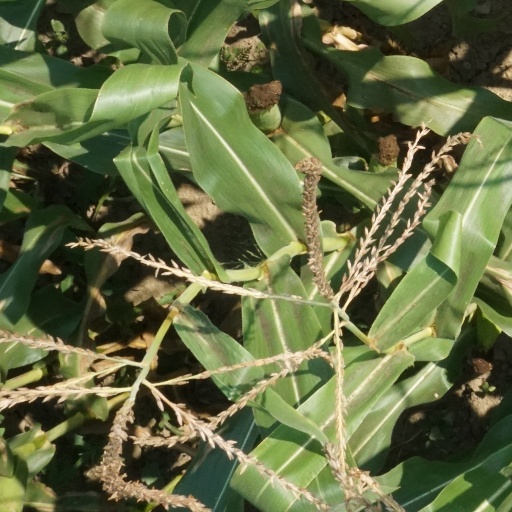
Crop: maize; corn